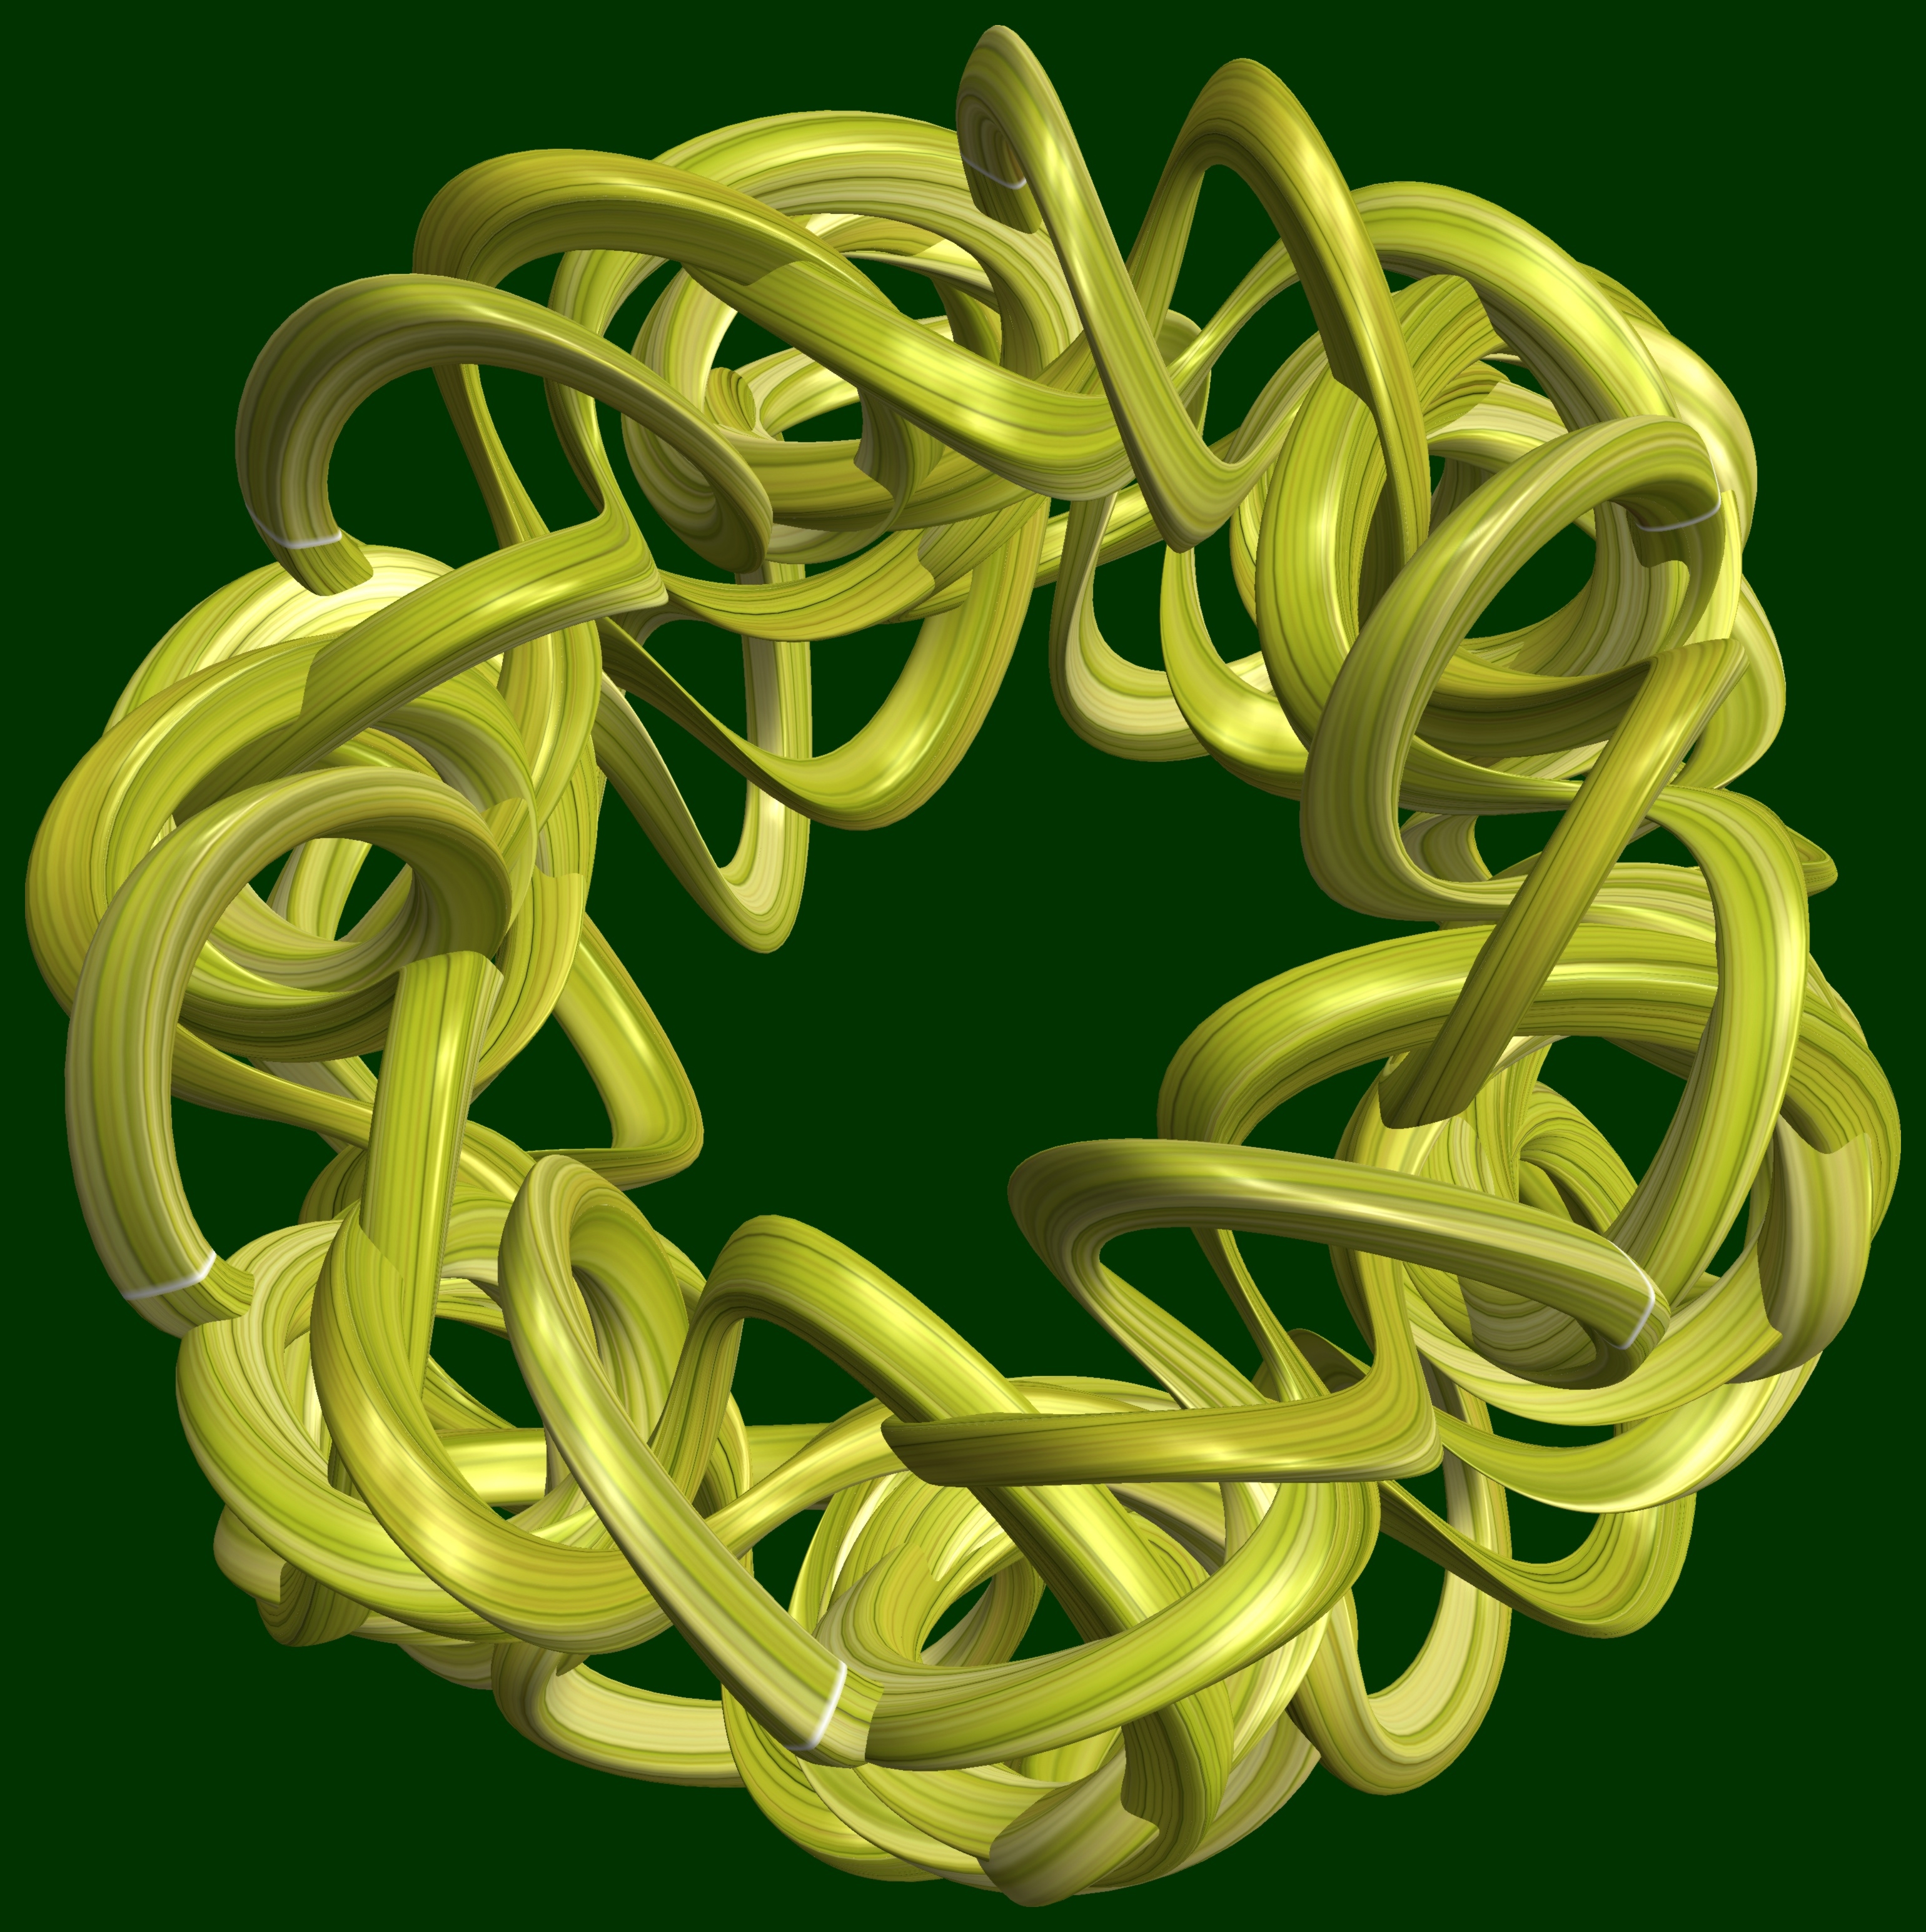
abstract, structure, texture, chain, flower, pattern, green, geometry, yellow, circle, font, sculpture, design, symmetry, 3d, graphic, shape, knot, torus, mathematica, cg, parametricplot3d, code, program, algorithm, mapping, geometricsculpture